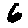
Label: 6